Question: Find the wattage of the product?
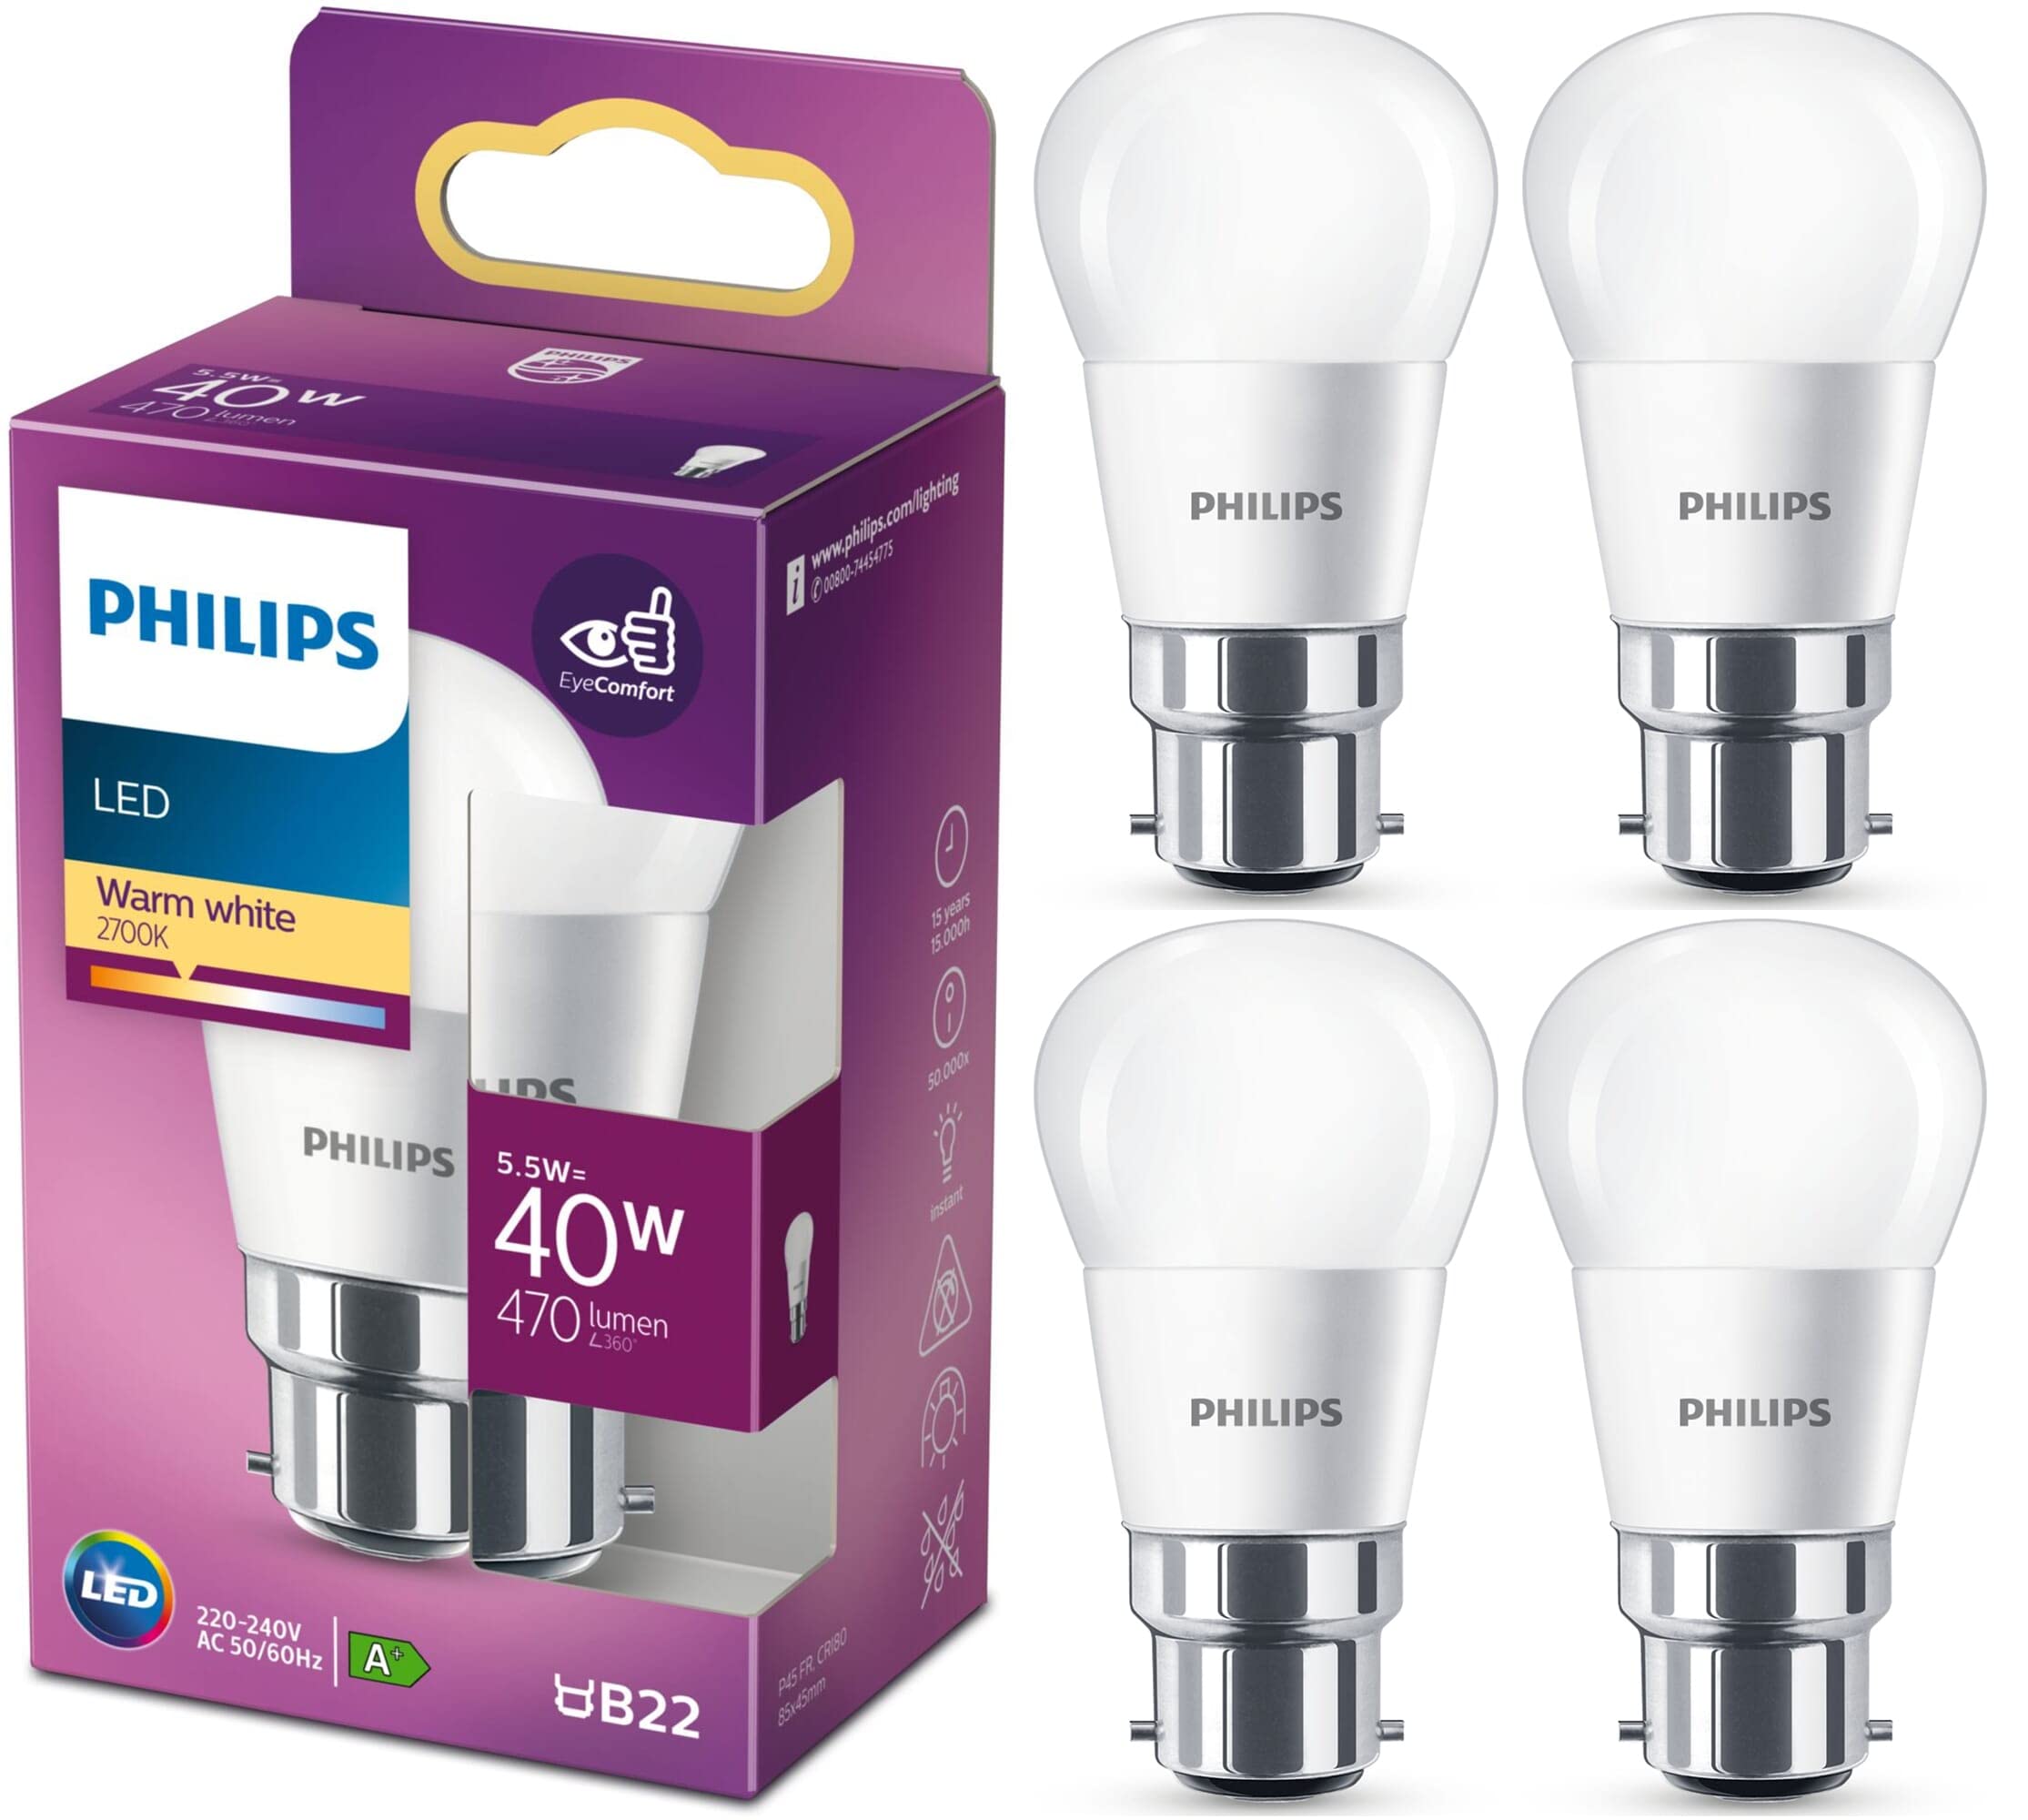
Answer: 40.0 watt